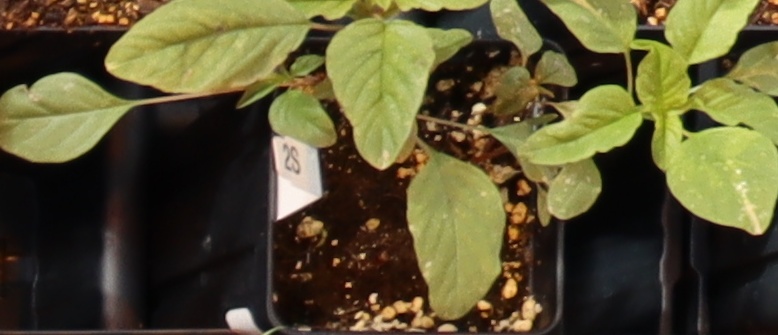
Label: Palmer Amaranth